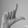
ASL letter: L